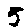
Label: 5